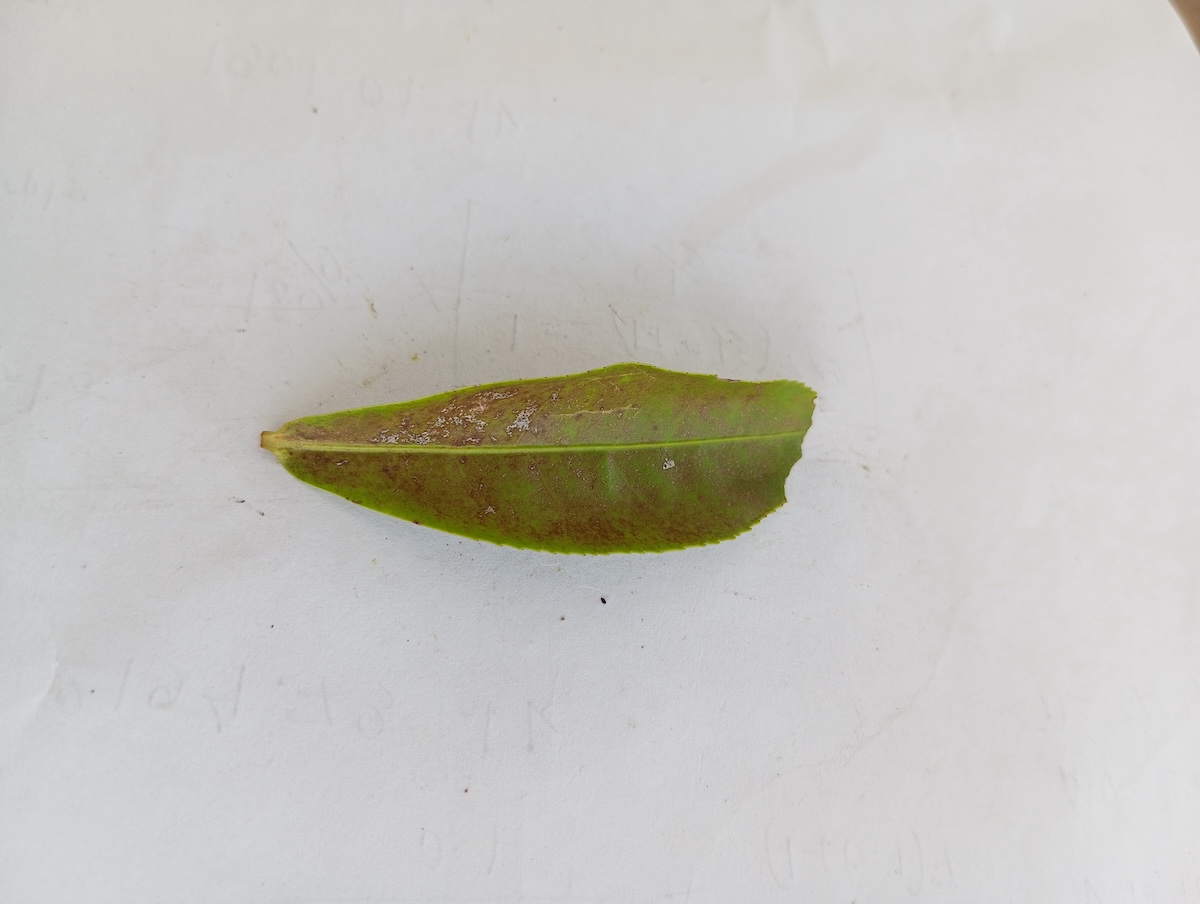
Label: Red spider